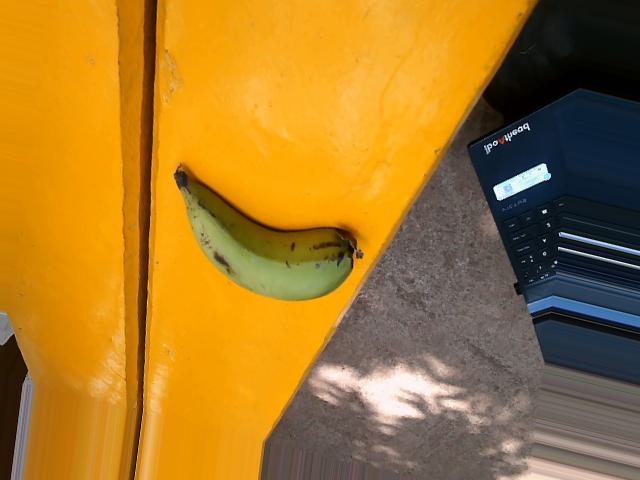
Label: Raw_Banana